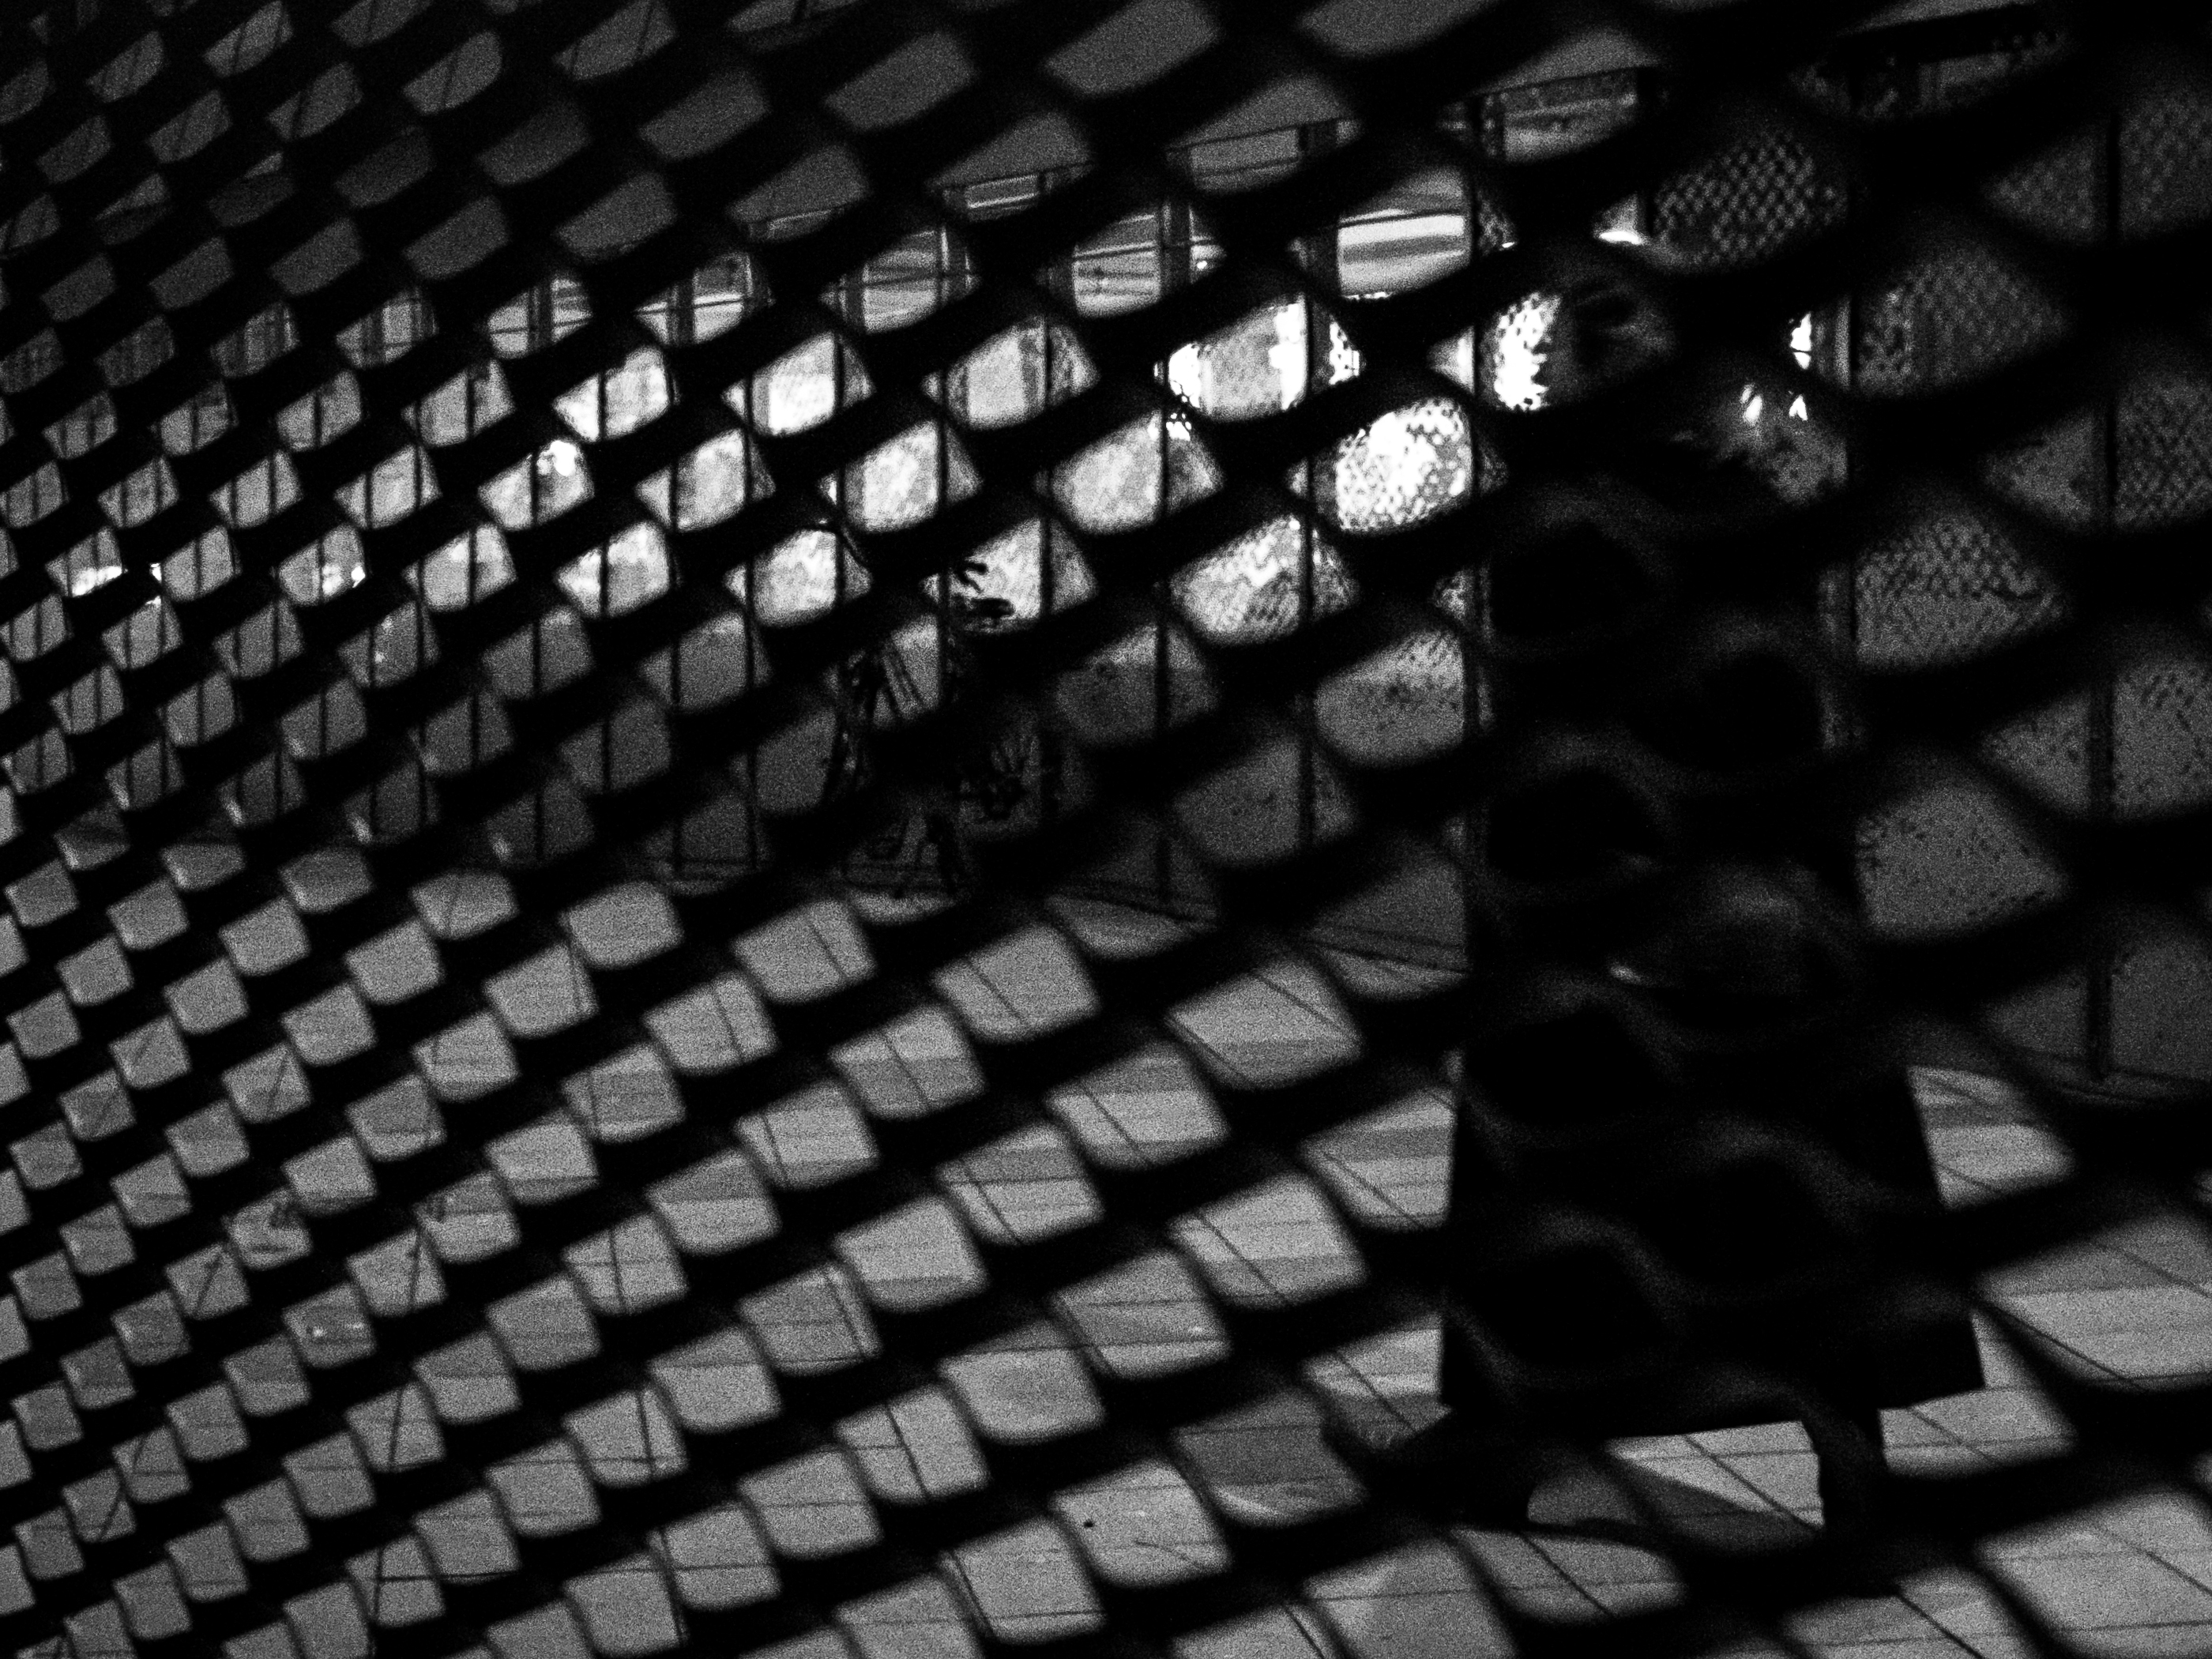
black and white, white, photography, texture, number, pattern, line, darkness, black, monochrome, circle, close up, font, design, symmetry, shape, tread, computer keyboard, monochrome photography, computer wallpaper